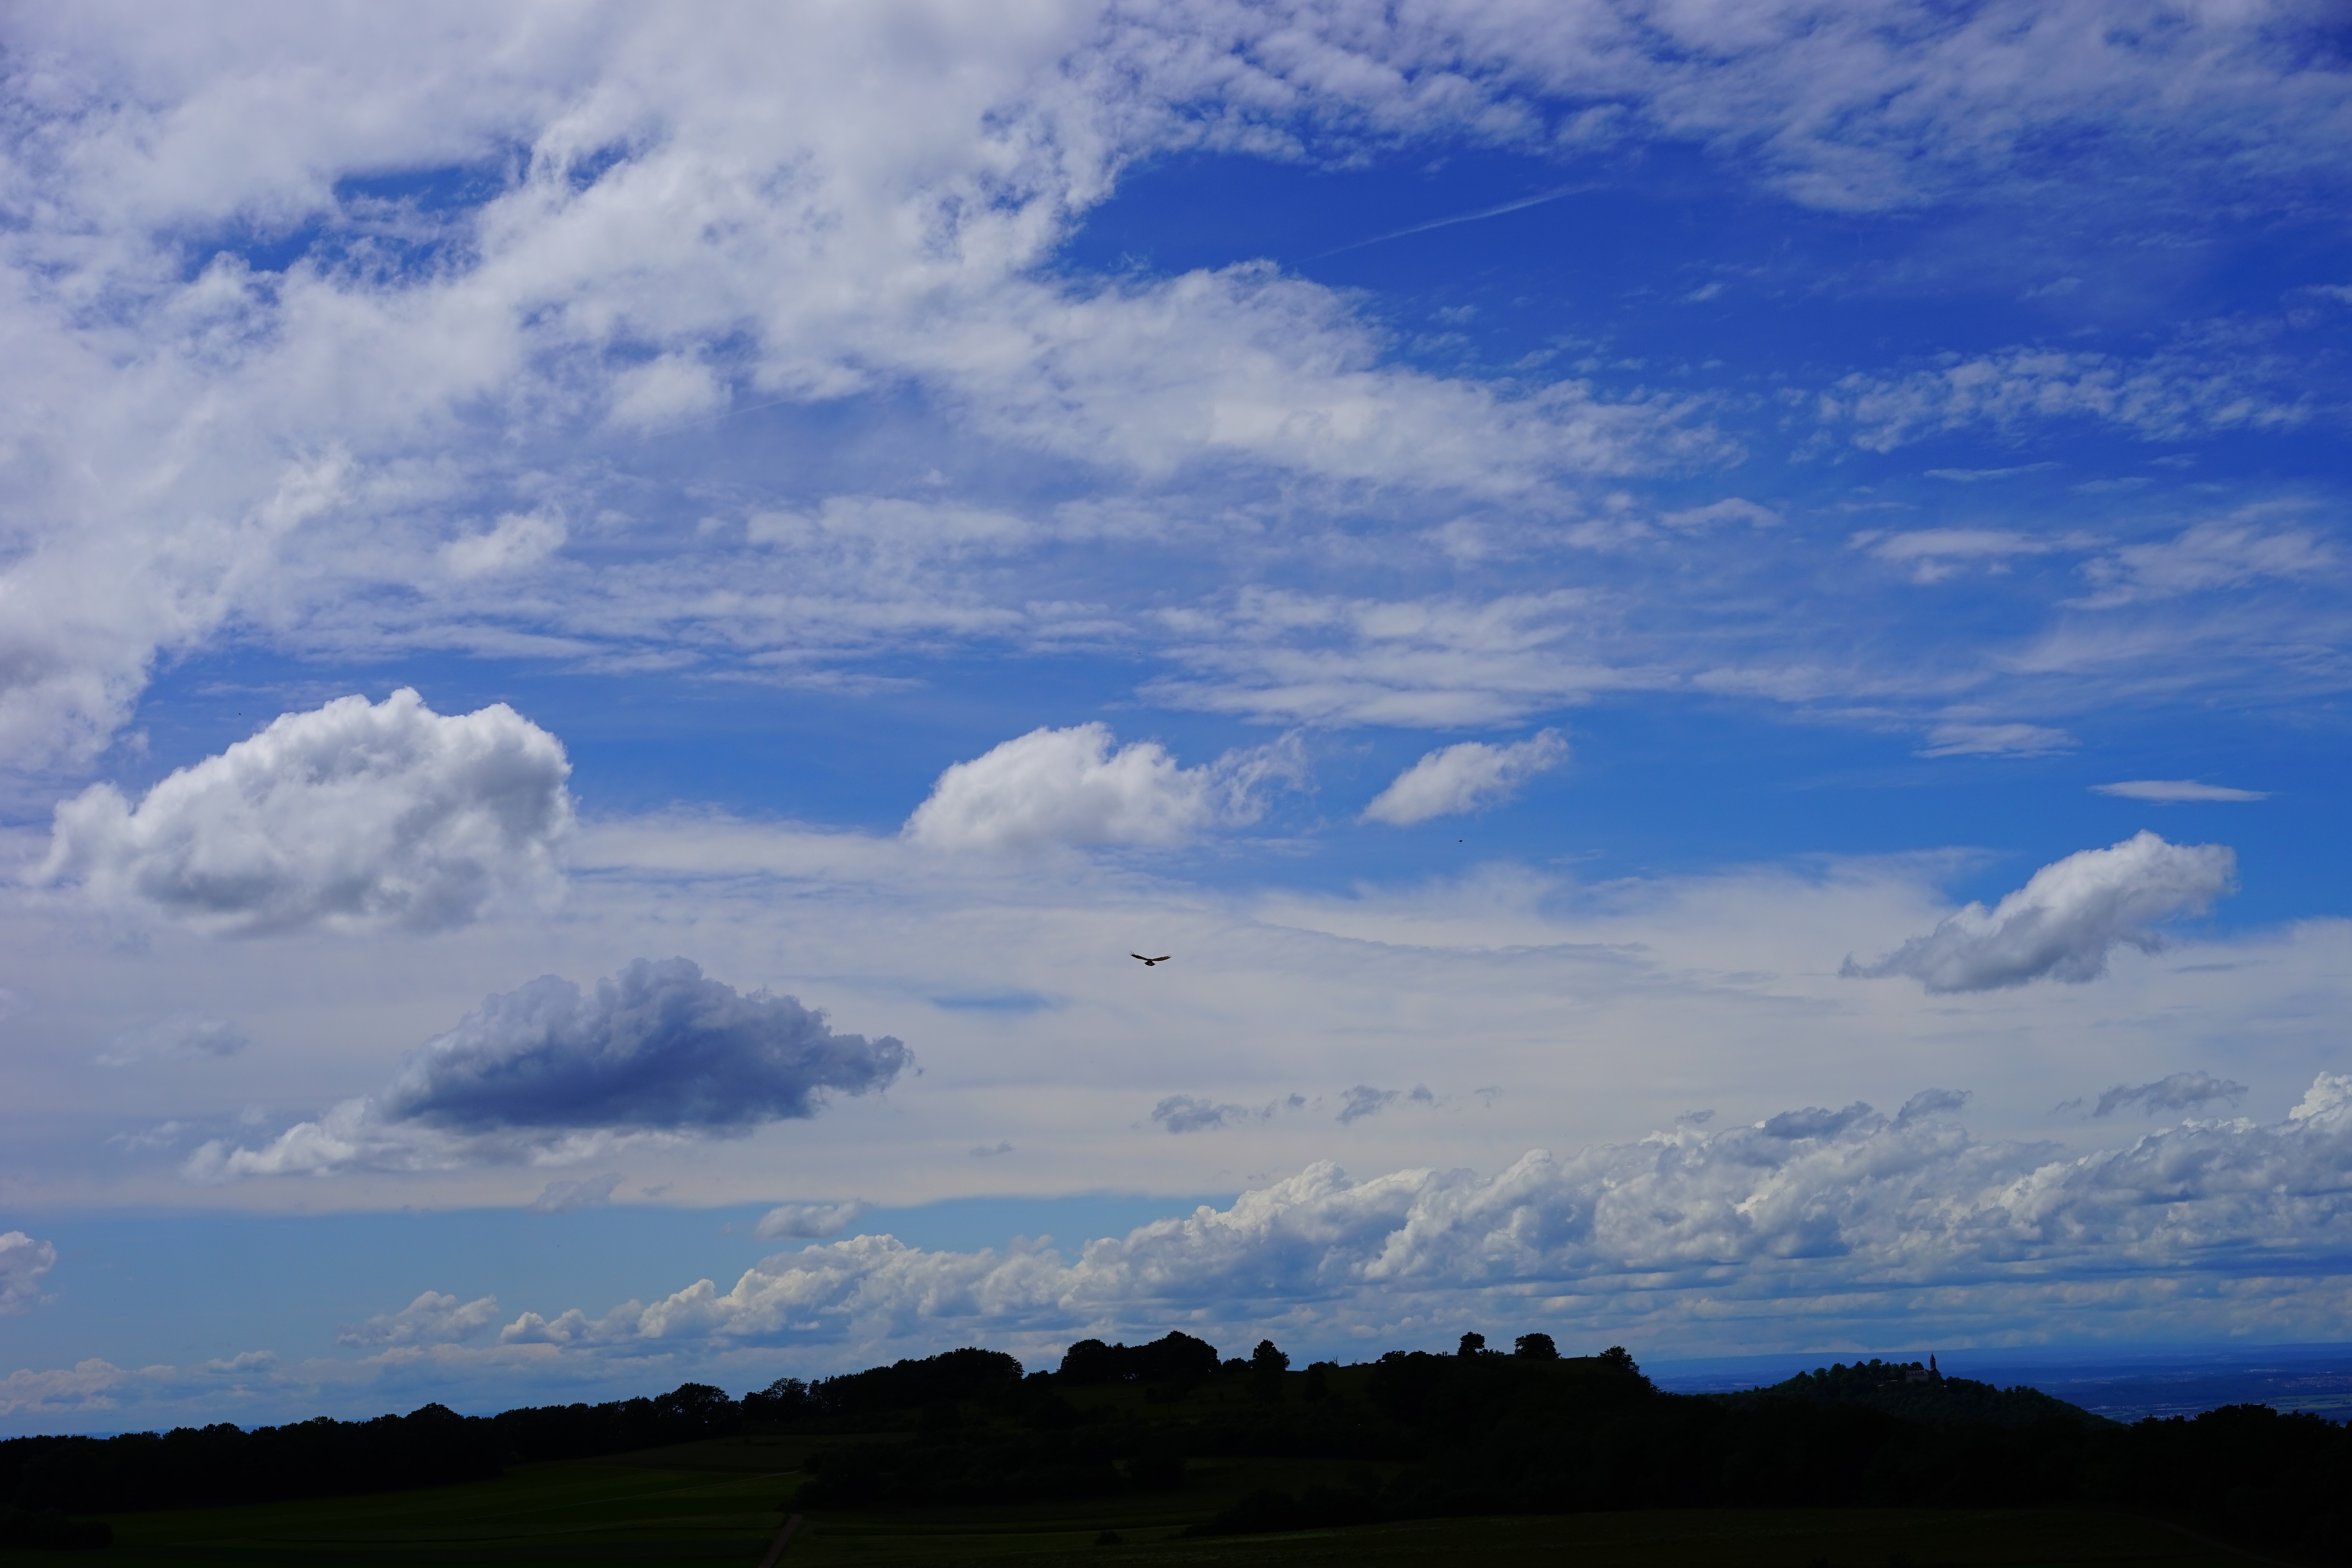
landscape, nature, horizon, mountain, cloud, sky, prairie, morning, hill, view, dawn, atmosphere, mountain range, dusk, evening, cumulus, plain, clouds, grassland, vision, plateau, idyll, adler, meteorological phenomenon, rand ecker maar, breitenstein, burg teck, teck, atmospheric phenomenon, atmosphere of earth, mountainous landforms